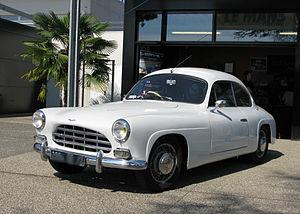
Les Établissements Robergel ont été créés pour réaliser des travaux de fonderies et des roues à rayons pour les cycles et les voitures de sport et de luxe.
La Société des Moteurs Salmson a été de 1913 à 1962 un des grands constructeurs aéronautiques et automobiles français aux côtés d'Hispano-Suiza, d'Avions Voisin, de Renault ou de Lorraine-Dietrich.